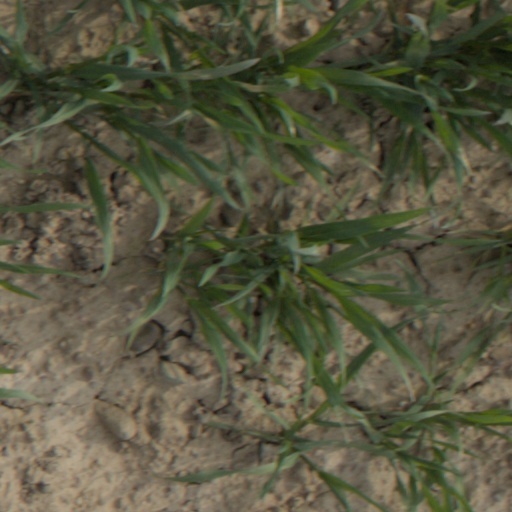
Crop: wheat